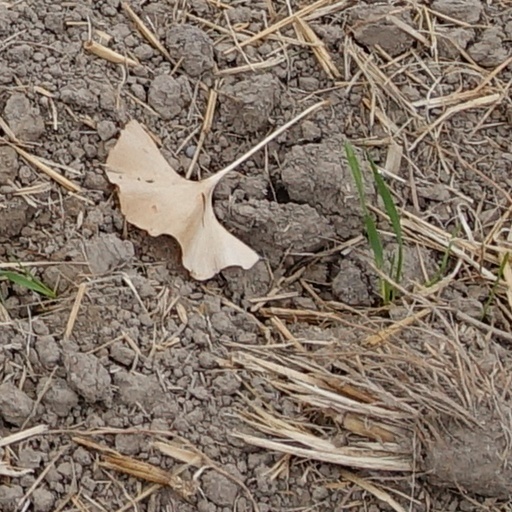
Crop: wheat